Karam Mustafayev

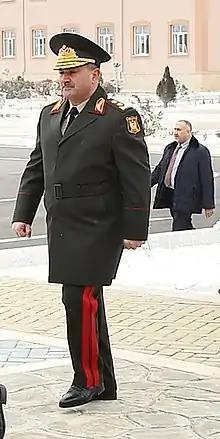
Mustafayev in 2017.

Karam Nariman oglu Mustafayev (born 1962) is an Azerbaijani military officer, colonel general serving as the deputy minister of defence of Azerbaijan and the commander of the Nakhchivan Garrison of the Azerbaijani Armed Forces.